Malaya Vishera

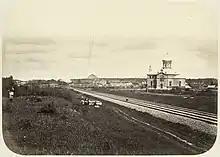
Malaya Vishera in the 1860s

The name of the town originates from the Malaya Vishera River, a tributary of the Vishera River. It was founded in 1843, as the construction of the Moscow–St. Petersburg Railway (opened in 1851) passing through the modern town started. At the time, it was a part of Krestetsky Uyezd of Novgorod Governorate. On February 24, 1918, Malovishersky Uyezd was established and Malaya Vishera became its seat. In 1921, Malaya Vishera was granted town status.